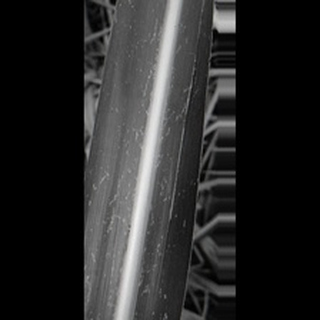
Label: sugarcane_mosaic